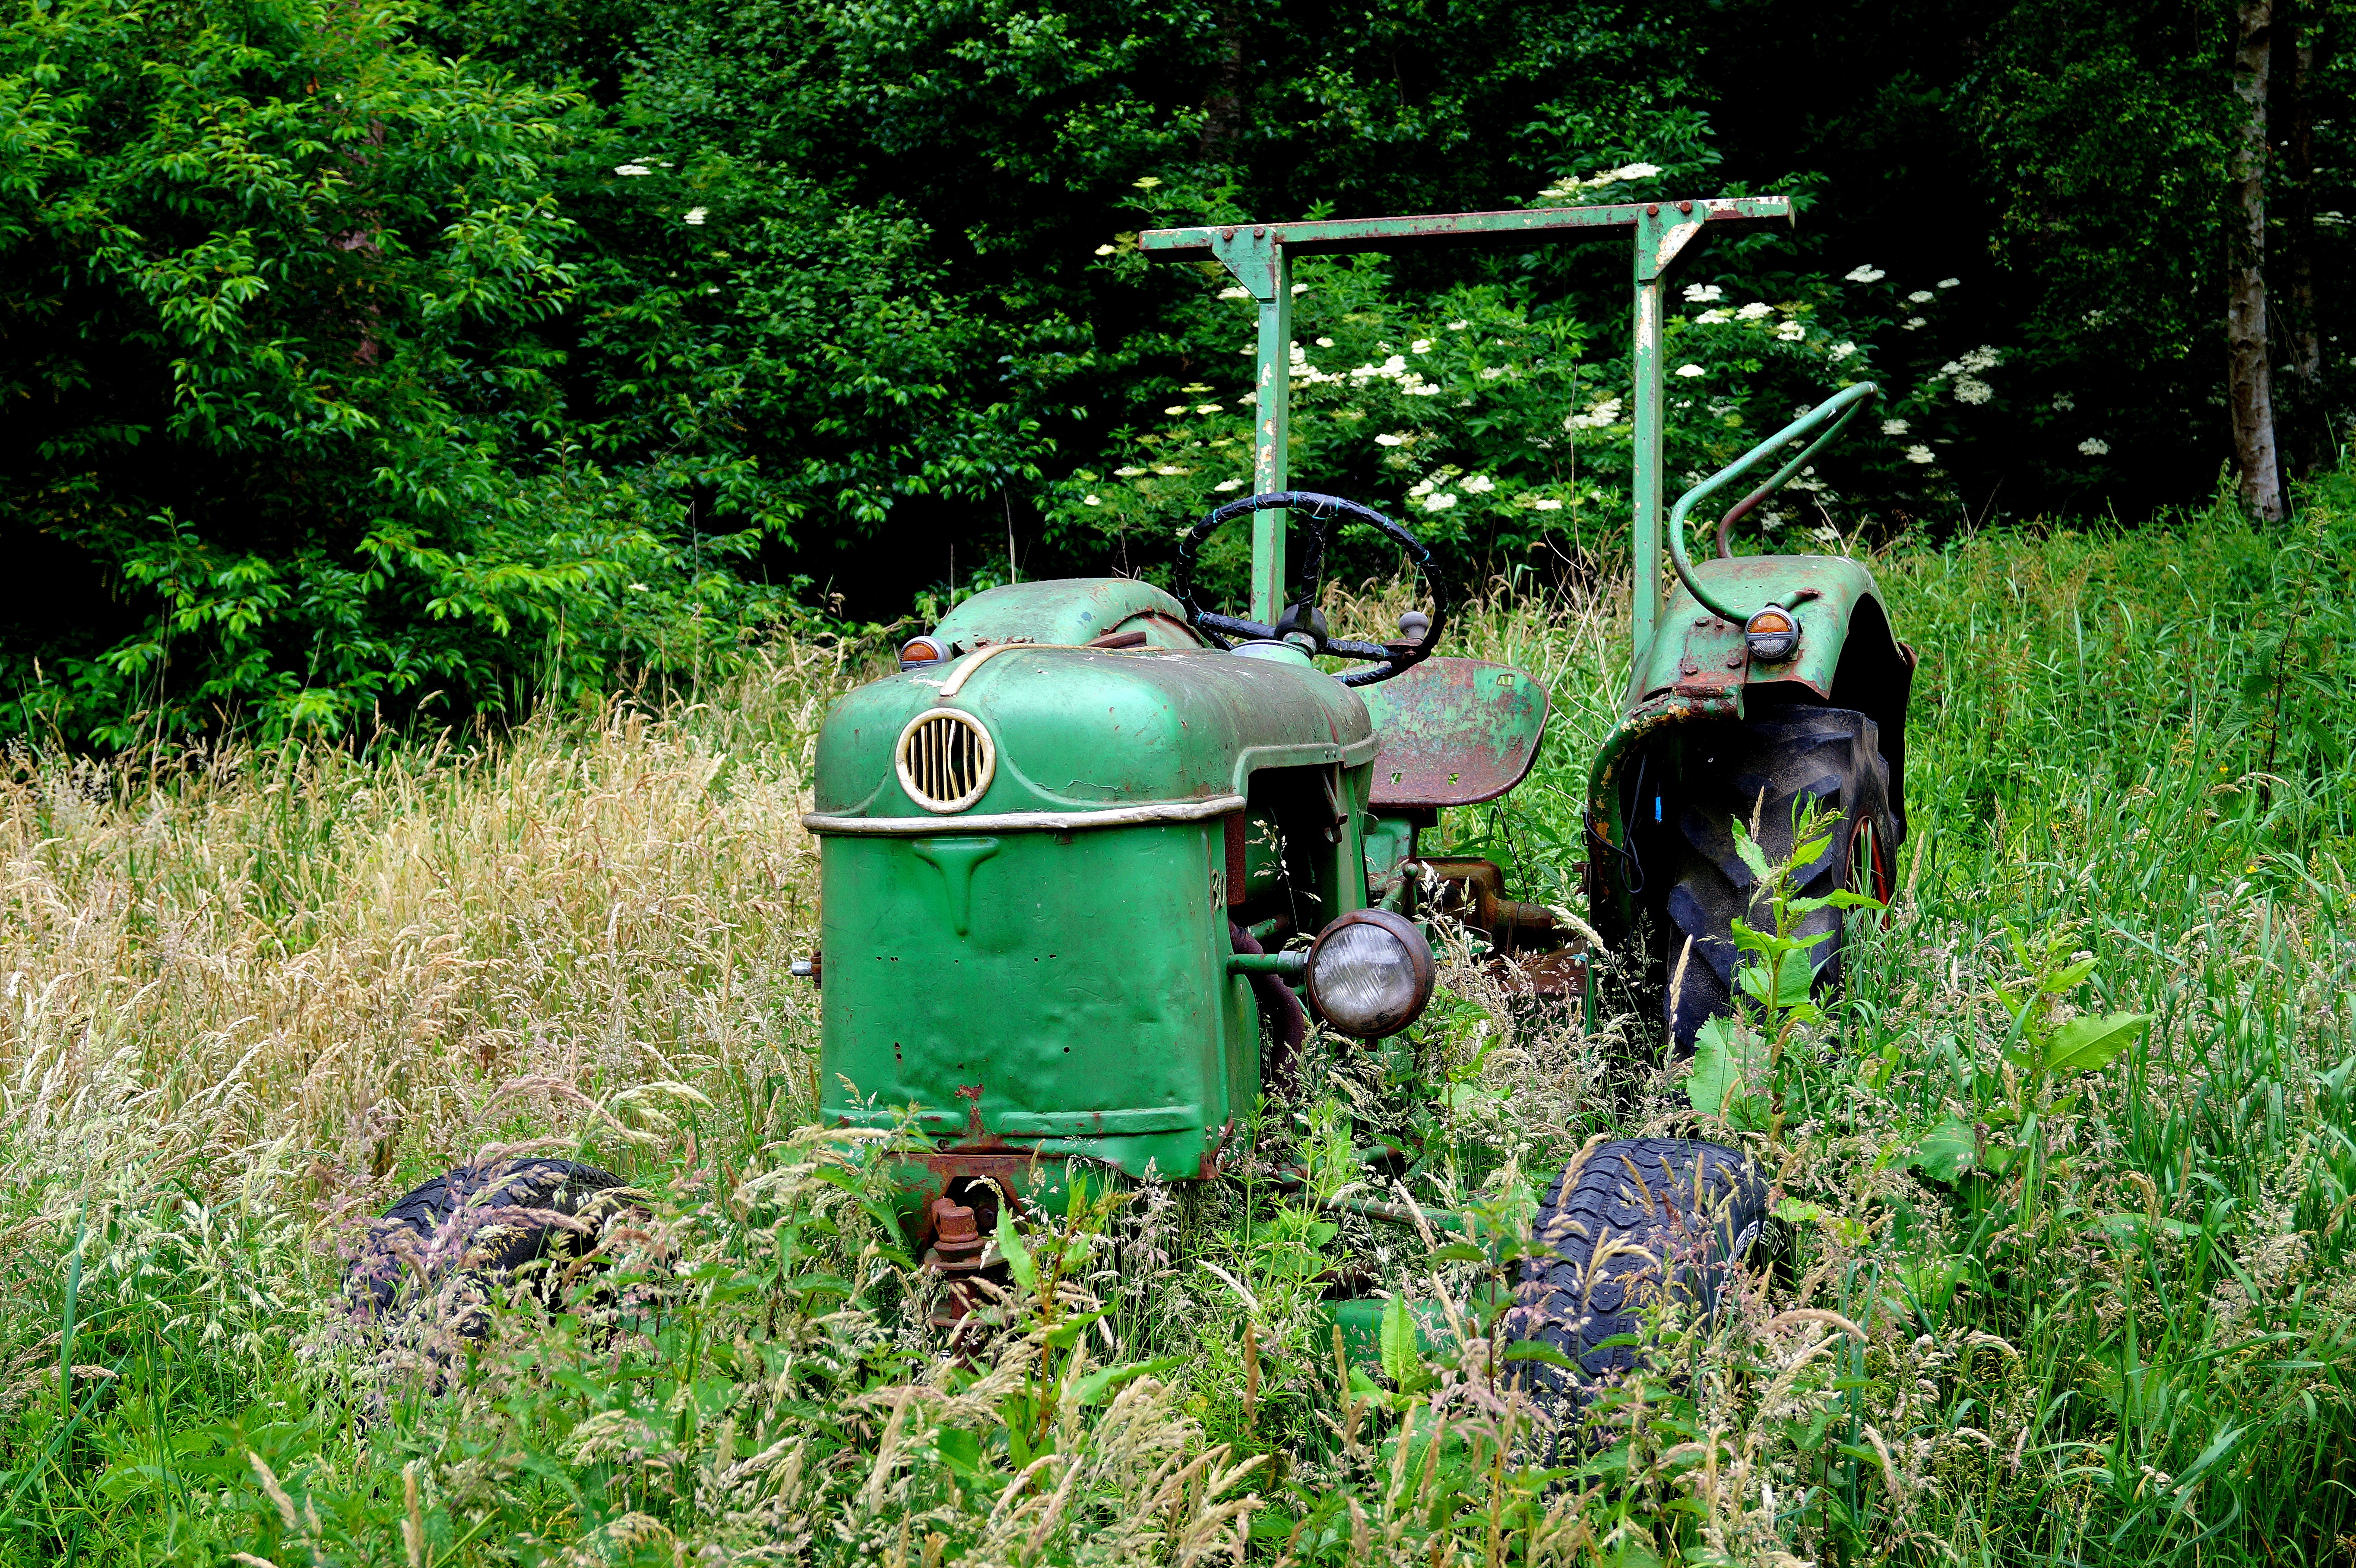
nature, forest, grass, tractor, farm, lawn, flower, old, overgrown, green, vehicle, jungle, agriculture, garden, yard, tractors, discarded, ailing, commercial vehicle, rural area